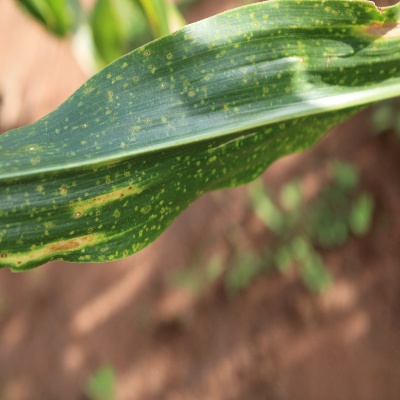
Crop: Maize
Condition: leaf spot